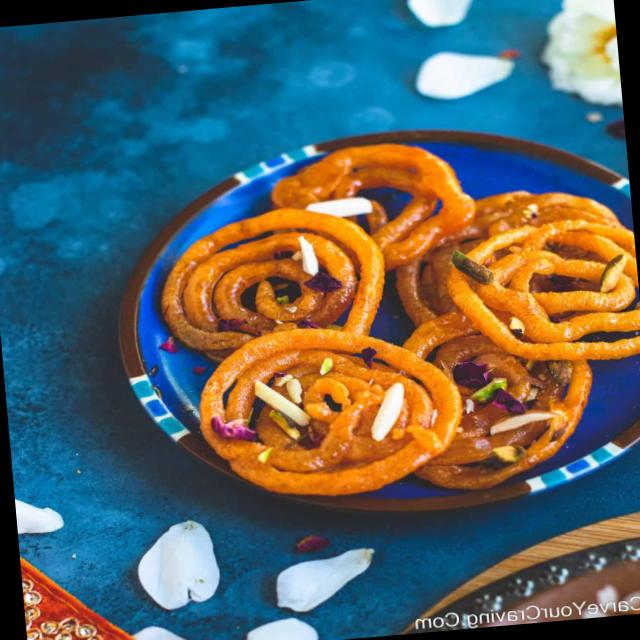
Dish: jalebi